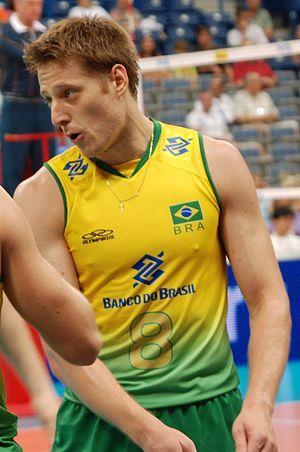
Murilo Endrés est un joueur brésilien de volley-ball né le 3 mai 1981 à Passo Fundo. Il mesure 1,92 m et joue réceptionneur-attaquant. Il est le frère de Gustavo Endres.